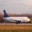
Label: airplane